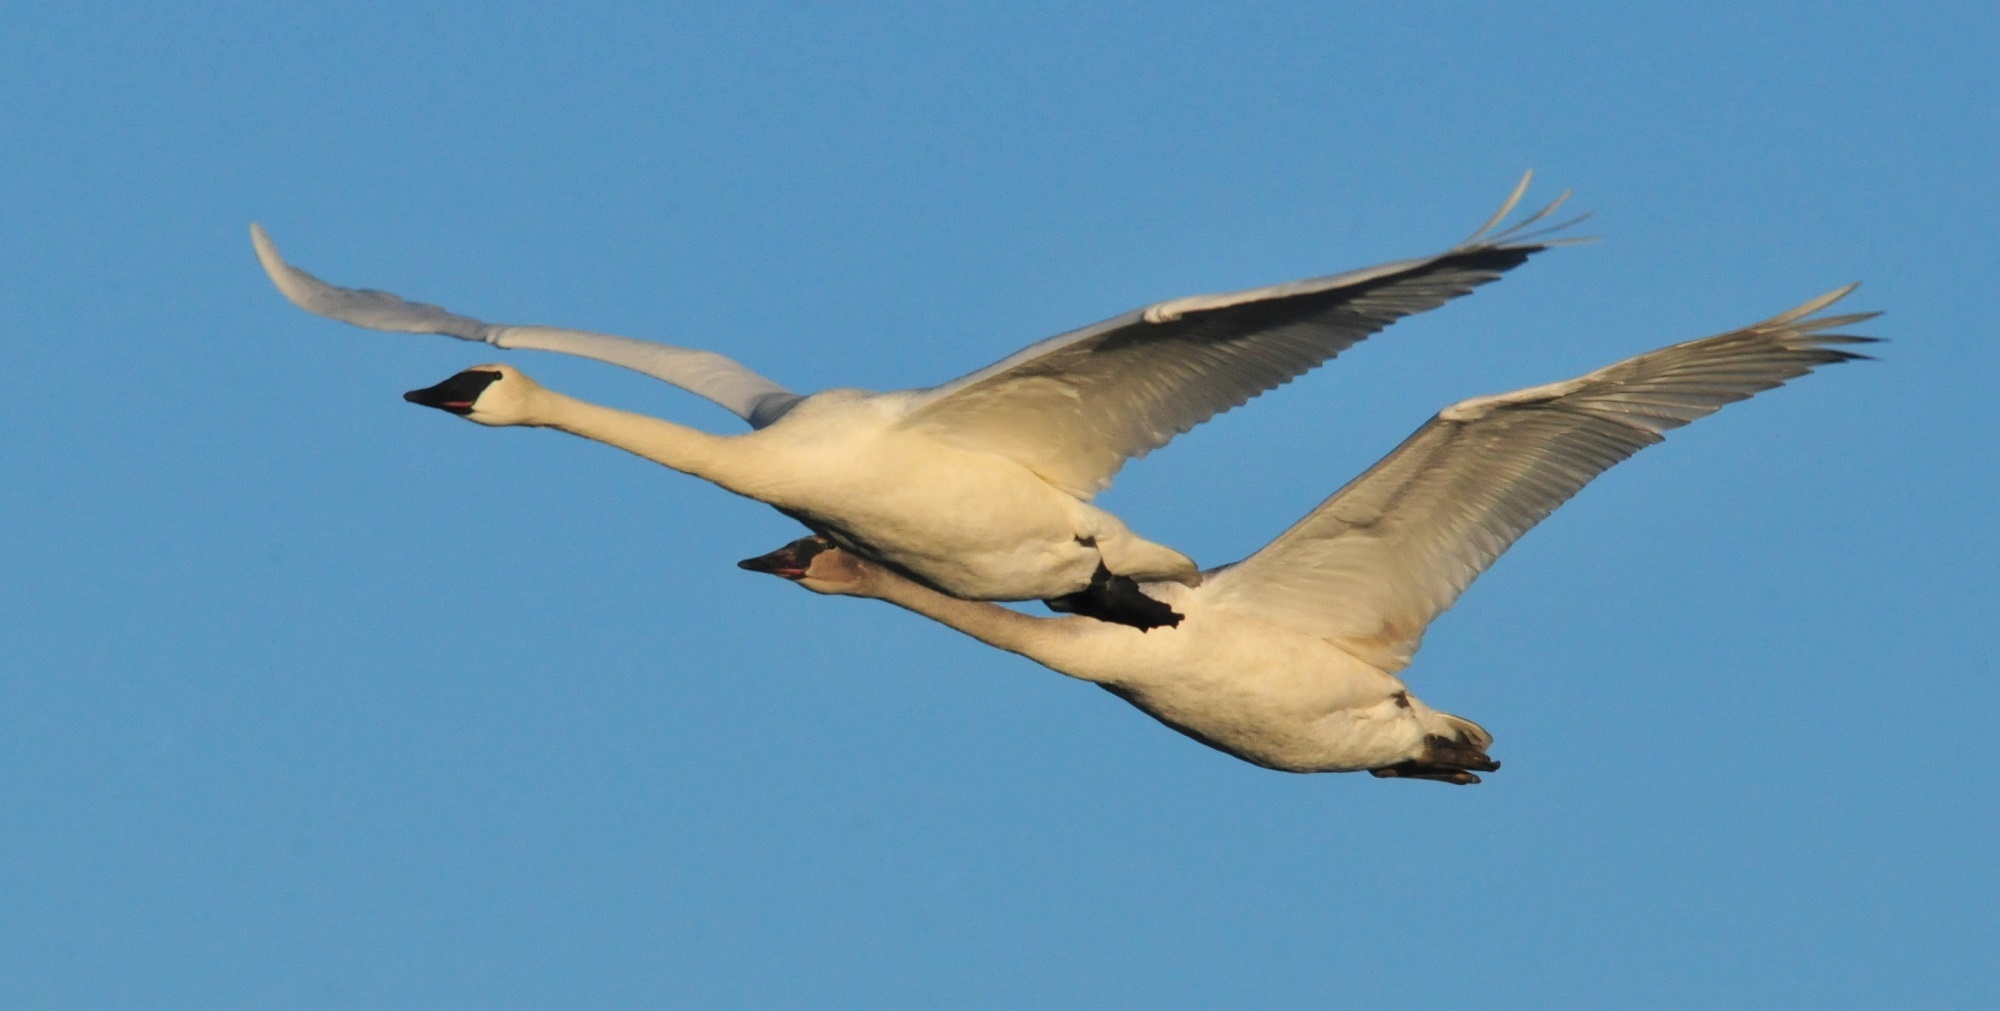
nature, bird, wing, white, seabird, flying, wildlife, beak, flight, birds, wings, cygnus, goose, vertebrate, pair, waterfowl, albatross, water bird, gannet, graceful, trumpeter swans, animal migration, ducks geese and swans, suliformes